Return of the Chinese Eastern Railway

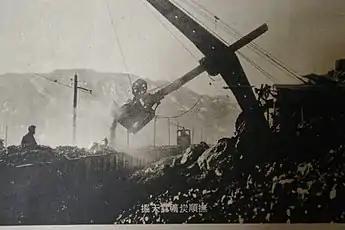
Fushun Coal Mine

With the return of the Chinese Changchun Railway, the People's Republic of China received all of the fixed and liquid assets of the CCR valued at 2.28 billion RMB or US$600 million. The fixed assets included 3,282.7 kilometers of railway lines, 10,200 railcars, 880 locomotives, 1.85 million square meters of houses, 121 medical facilities (including hospitals, clinics and vaccination centers), 69 schools, 25 cultural centers and railway clubs, and 322 "Red corners" (entertainment houses). In addition, China received all of the railway communication equipment (telegraphs, telephones, and radios), the electric railway signals, telephone office, and business buildings including the railway headquarters in Changchun, and local management buildings. The transfer also included the two electric power plants and power transmission equipment for the railroad. Moreover, the value of the CCR at $600 million was twice of the value of the original (1950) Soviet loan of $300 million for development. According to historian Zhang Shengfa, "these immensely valuable assets allowed China to enhance development of the railroad industry and economy, particularly in the Northeast region."